Heinz Kapelle

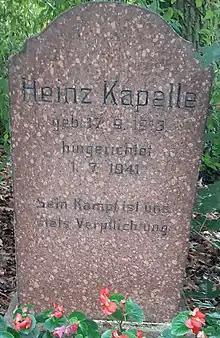
Grave of Heinz Kapelle in Berlin-Tempelhof, with epigraph "His struggle is always our obligation"

Heinz Kapelle (17 September 1913 in Berlin – 1 July 1941 in Berlin) was a leader of the Young Communist League of Germany ("Kommunistischer Jugendverband Deutschlands;" KJVD) in Berlin in the 1930s.